P&O Cruises Australia

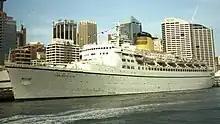
P&O Holidays Australia "Fair Princess" at Darling Harbour in March 1989

In the 1980s, P&O sustained its operations in Australia with the help of the "Oriana", which was transferred to the Australian market in the 1980s. In 1988, P&O Group purchased Sitmar Cruises in 1988, after which it branded under the P&O Holidays Australia banner. This was the company's first ship to be permanently based in Australia. She was part of the fleet for nine years until 1997. In 1997, "Fairstar" was replaced by "Fair Princess", which was transferred from sister brand Princess Cruises and sailed for P&O until 2001.